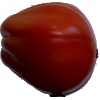
Label: Tomato Heart 1